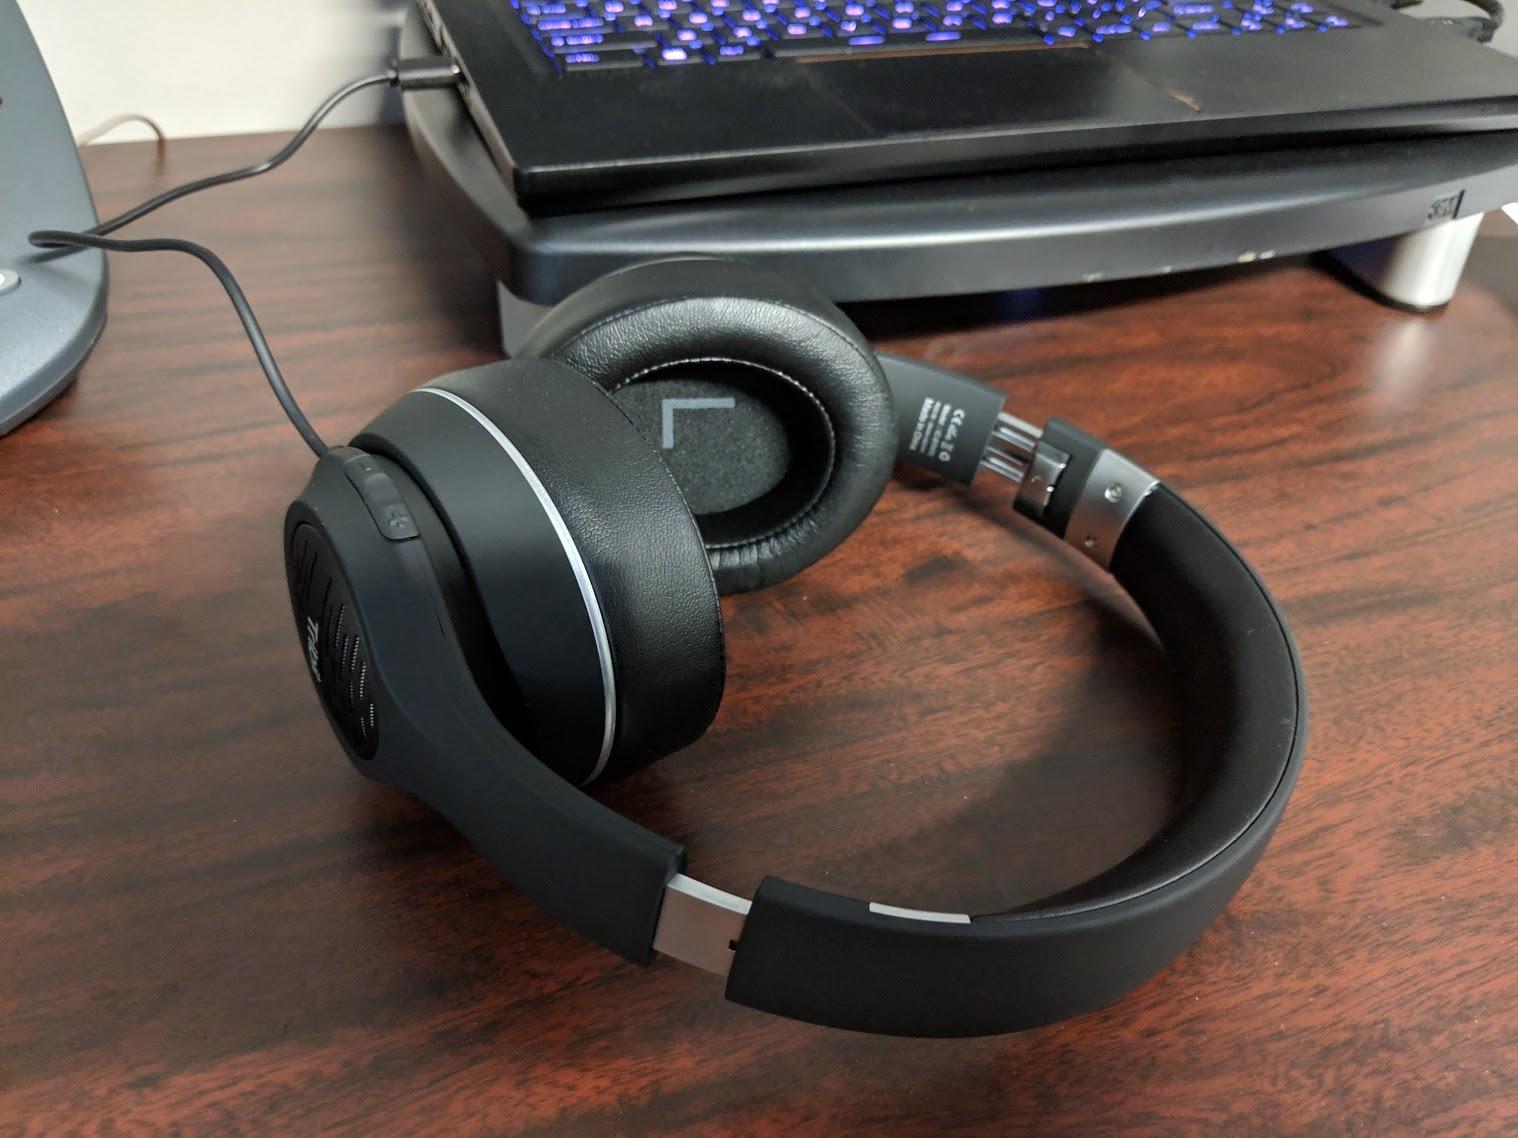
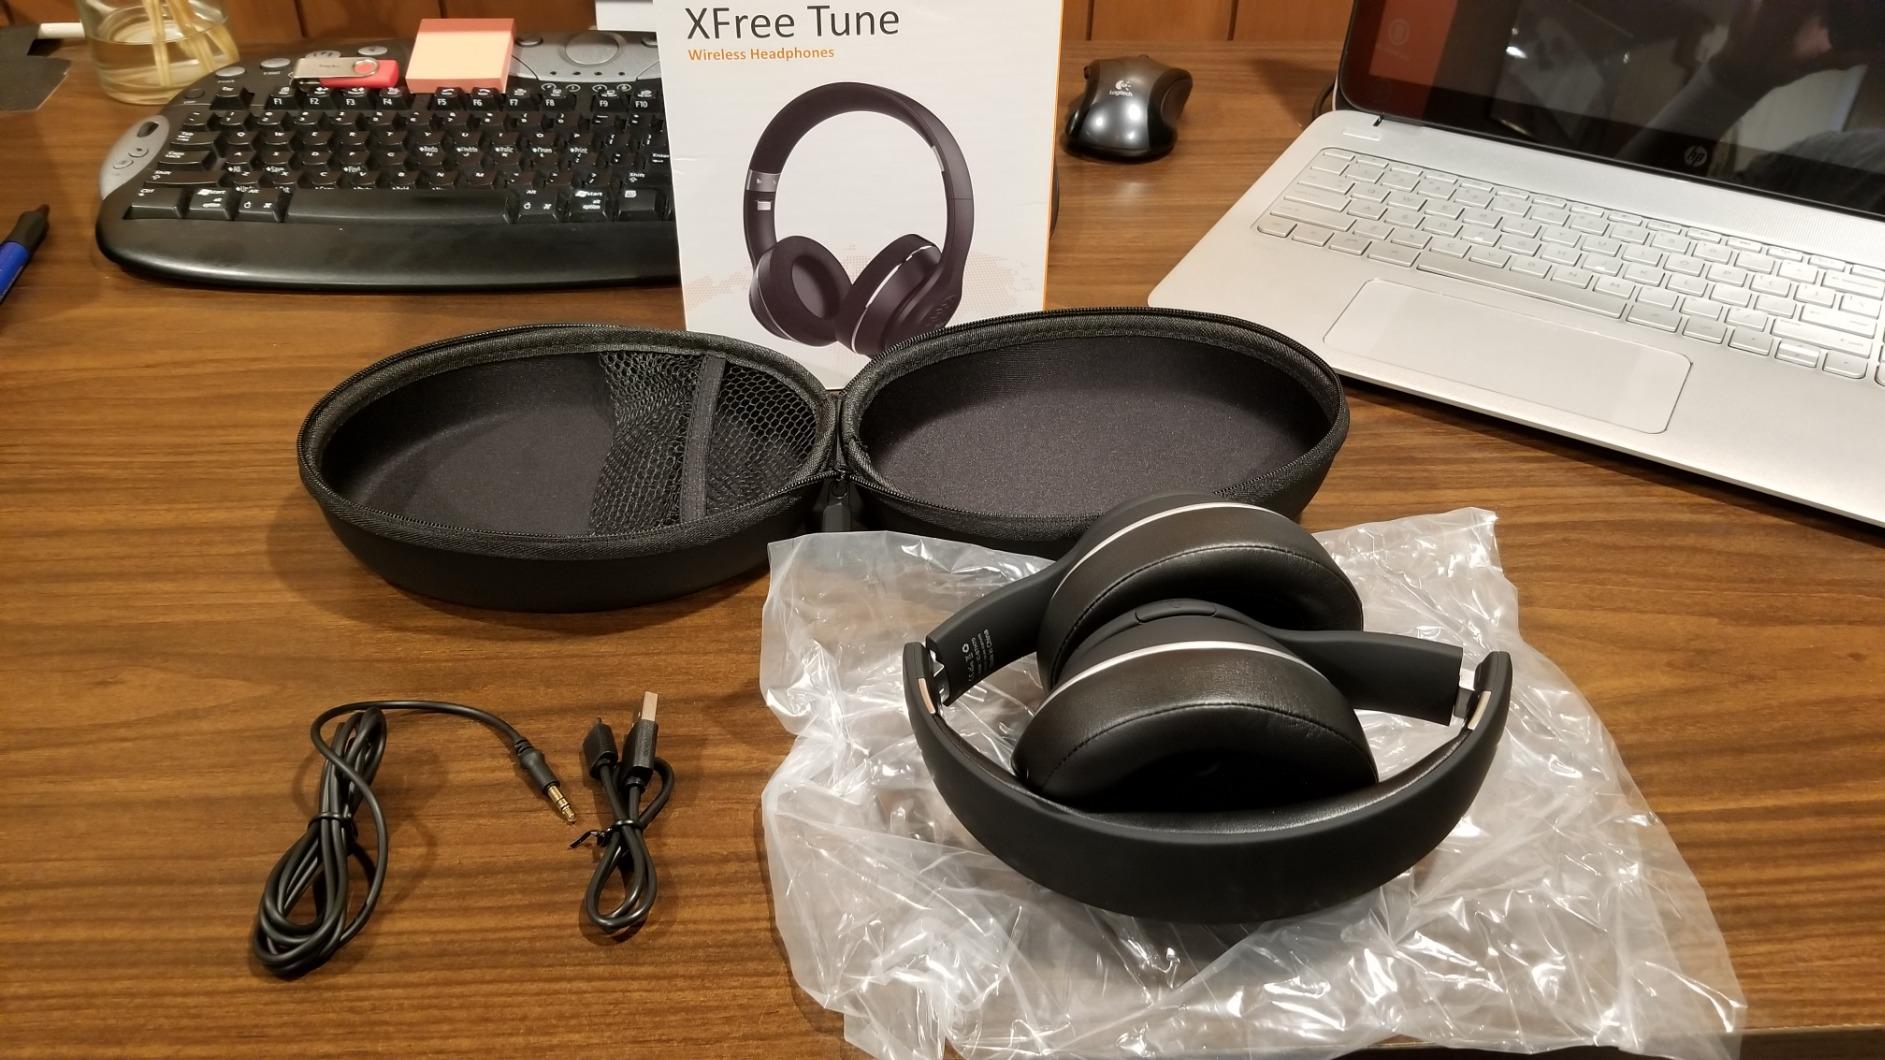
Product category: headphones
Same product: yes